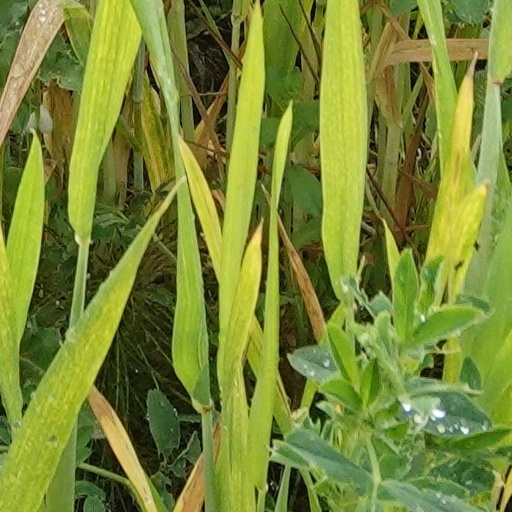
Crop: wheat